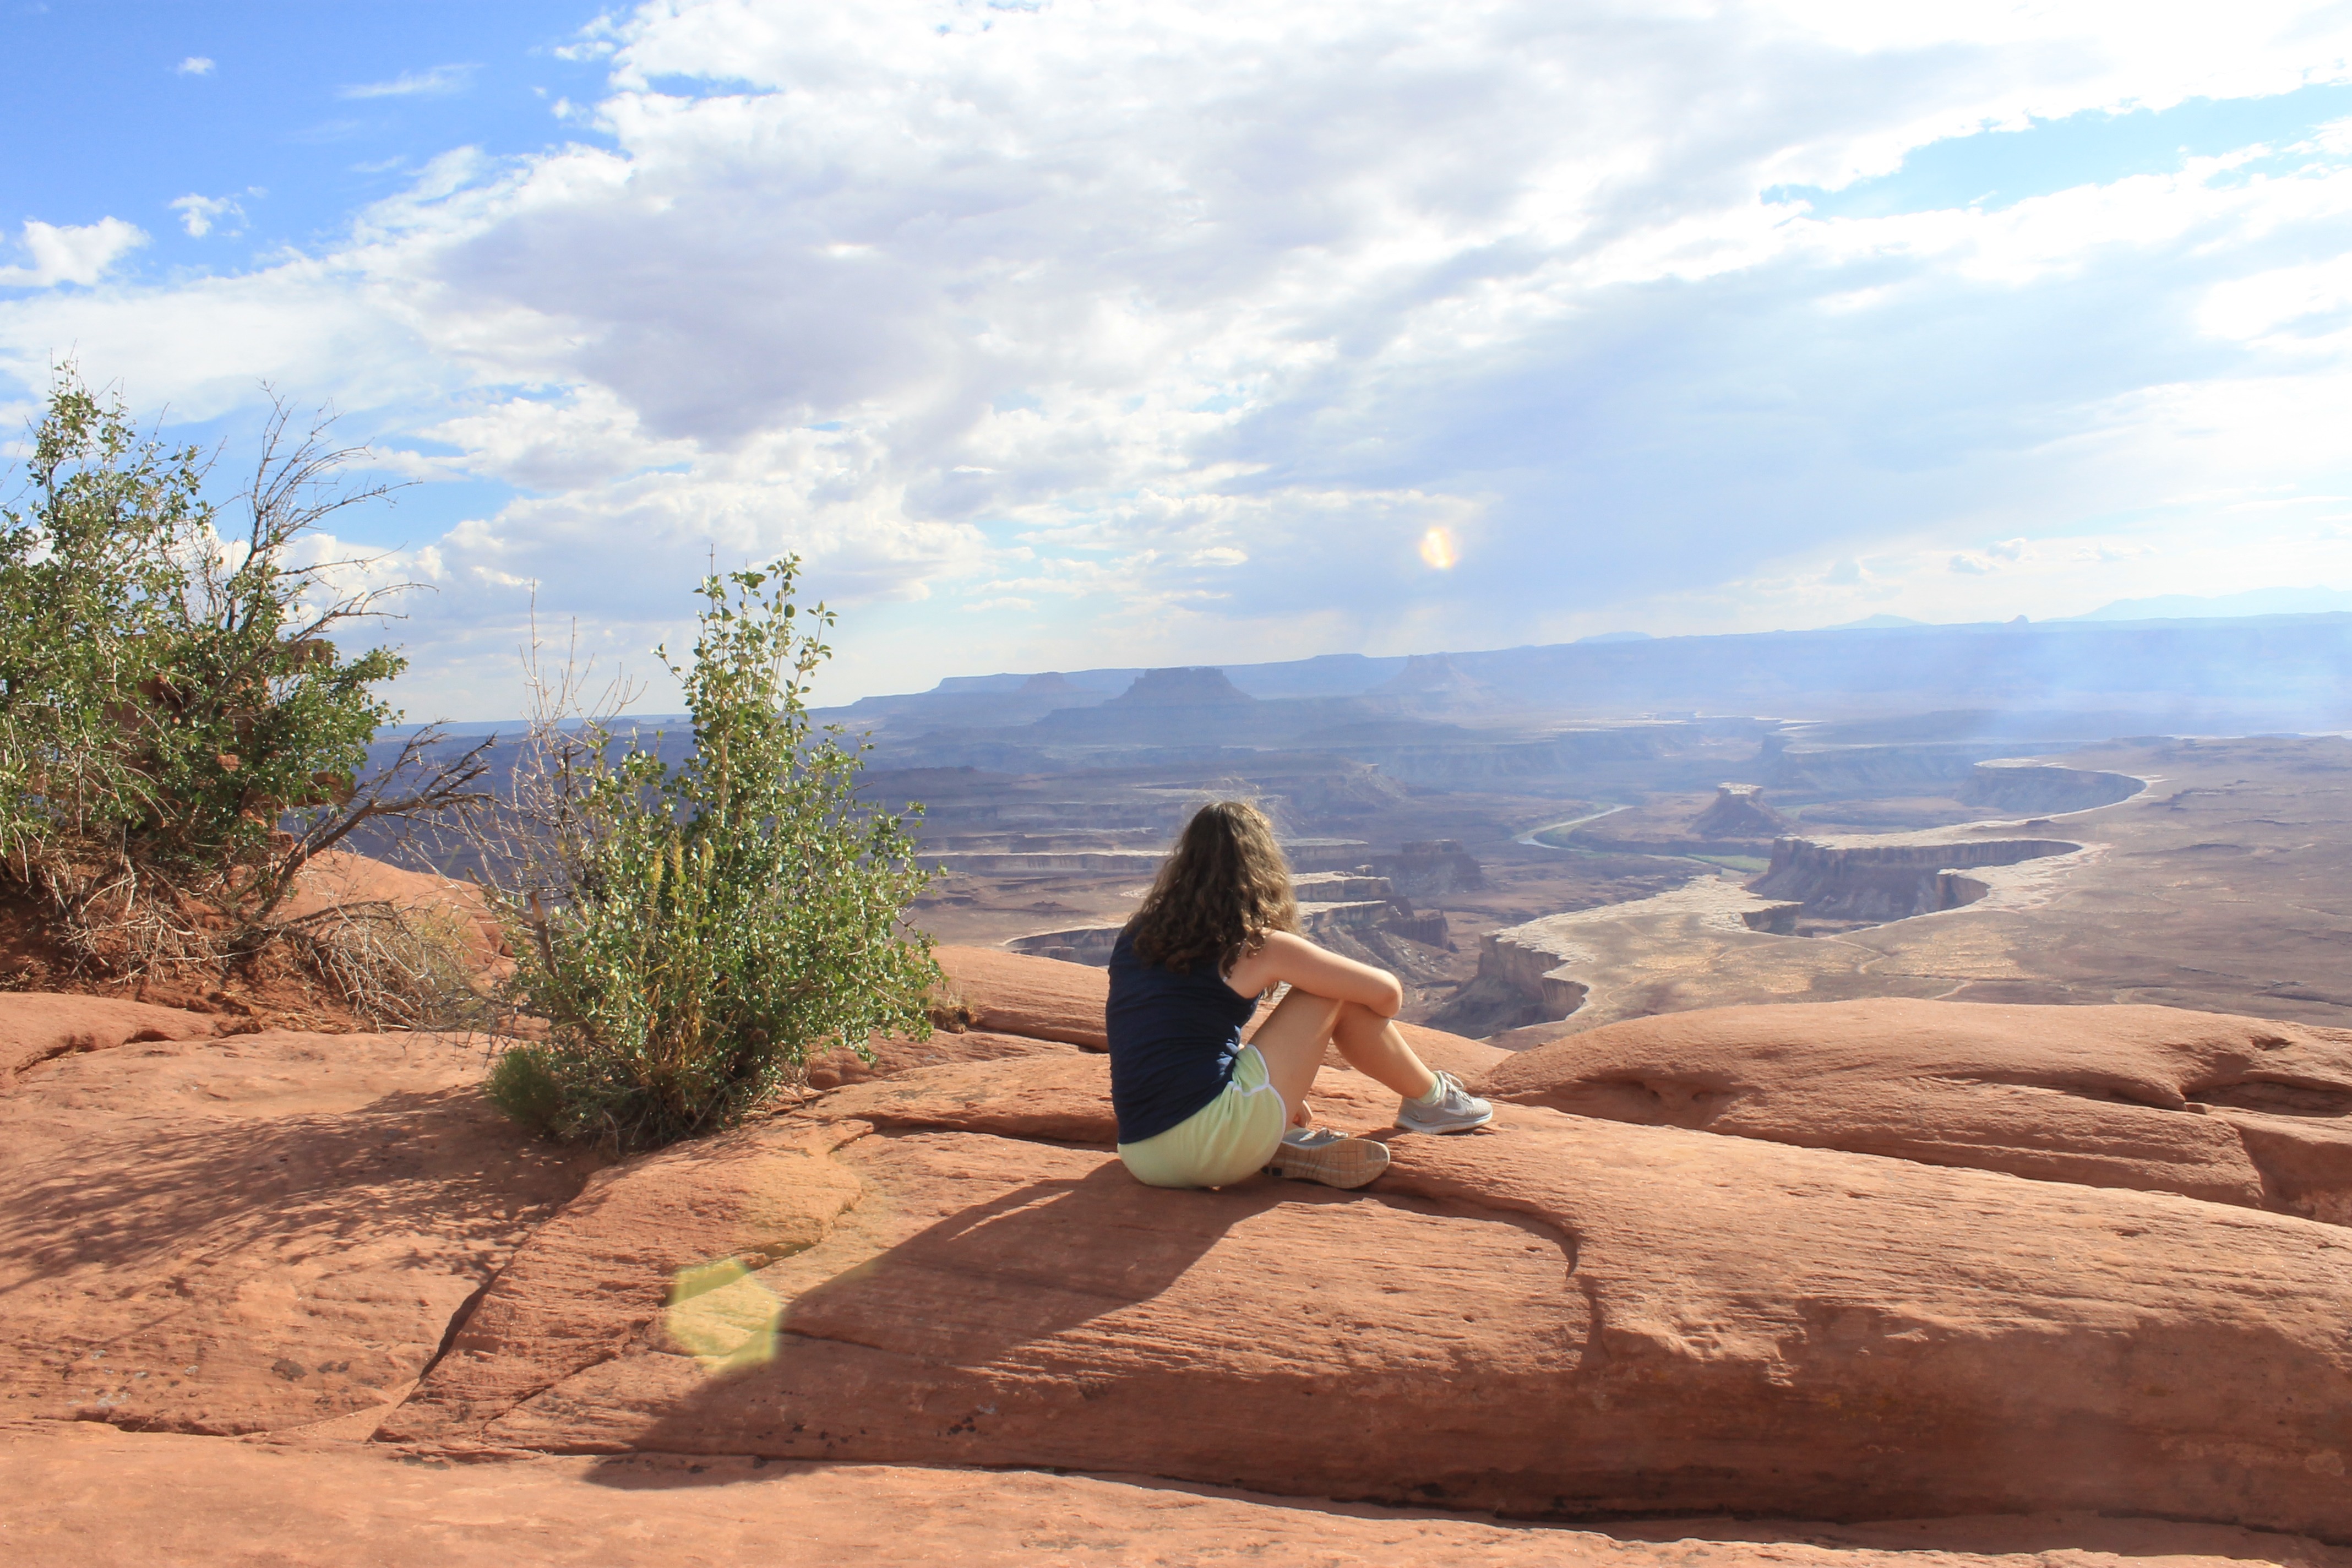
landscape, sand, rock, wilderness, girl, desert, vacation, peaceful, soil, women, look, soledad, natural environment, geographical feature, aeolian landform, physical fitness